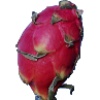
Label: red_pitahaya